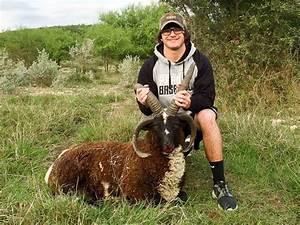
Label: sheep